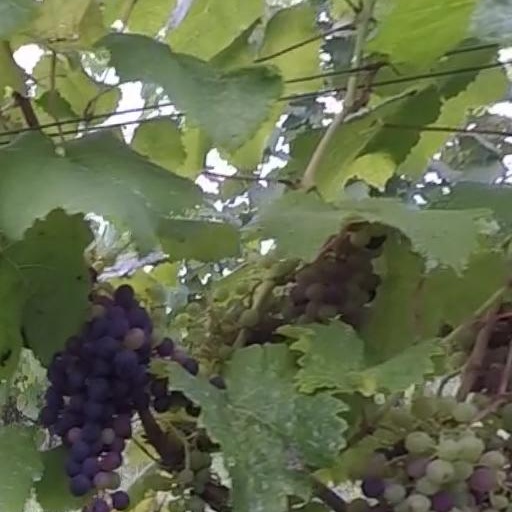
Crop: grape